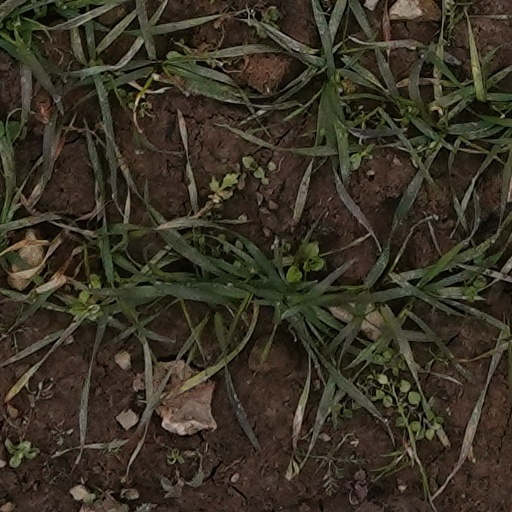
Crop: wheat